Mirza Adigozal bey

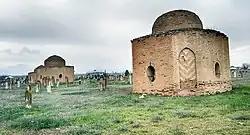
Mausoleum of Mirza Adigozal bey

Mirza Adigozal bey (1780s – September 9, 1848) was an Azerbaijani historian of the 19th century, author of the "Garabaghname". He studied at maktab, in Shusha. From the beginning of the 19th century, he was in the governmental and military-administrative service of Russia. He was captain of the Imperial Russian Army.